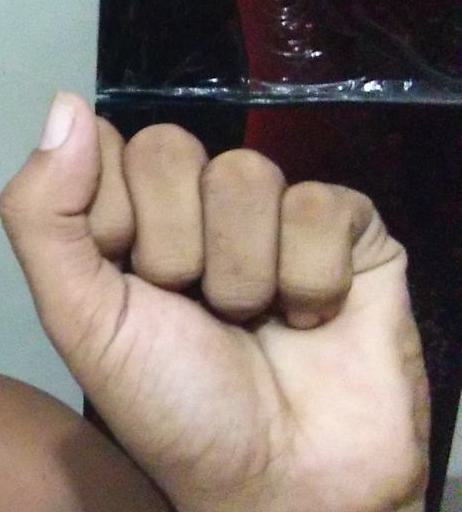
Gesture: fist